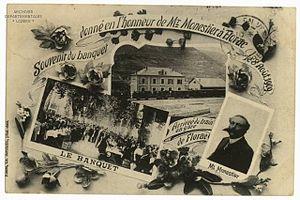
La Ligne Florac - Sainte-Cécile-d'Andorge est une ancienne ligne ferroviaire française à écartement métrique et à voie unique. Construite sur les départements de la Lozère et du Gard, elle était exploitée par la Compagnie de chemins de fer départementaux.